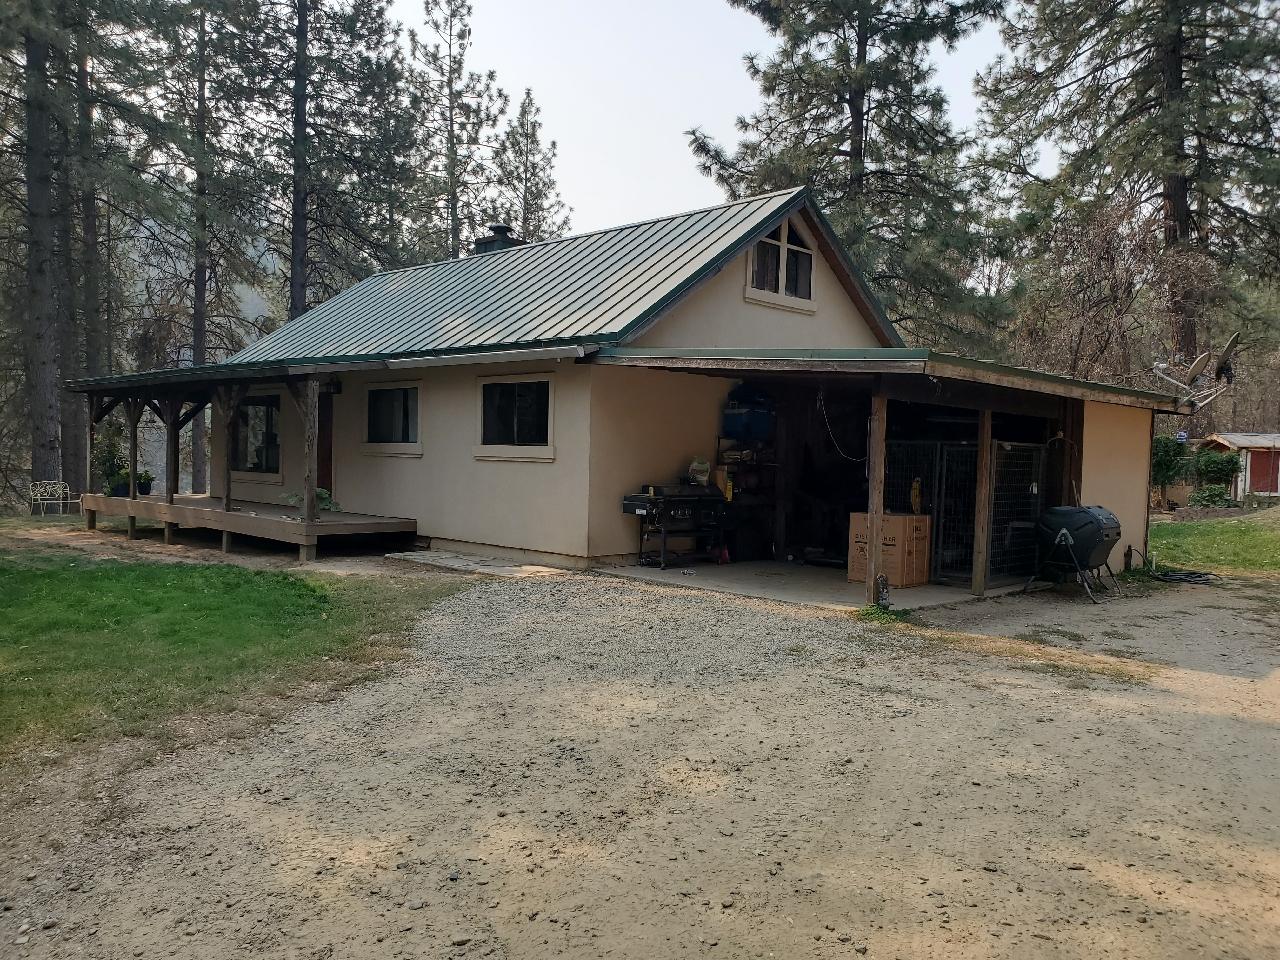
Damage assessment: no_damage